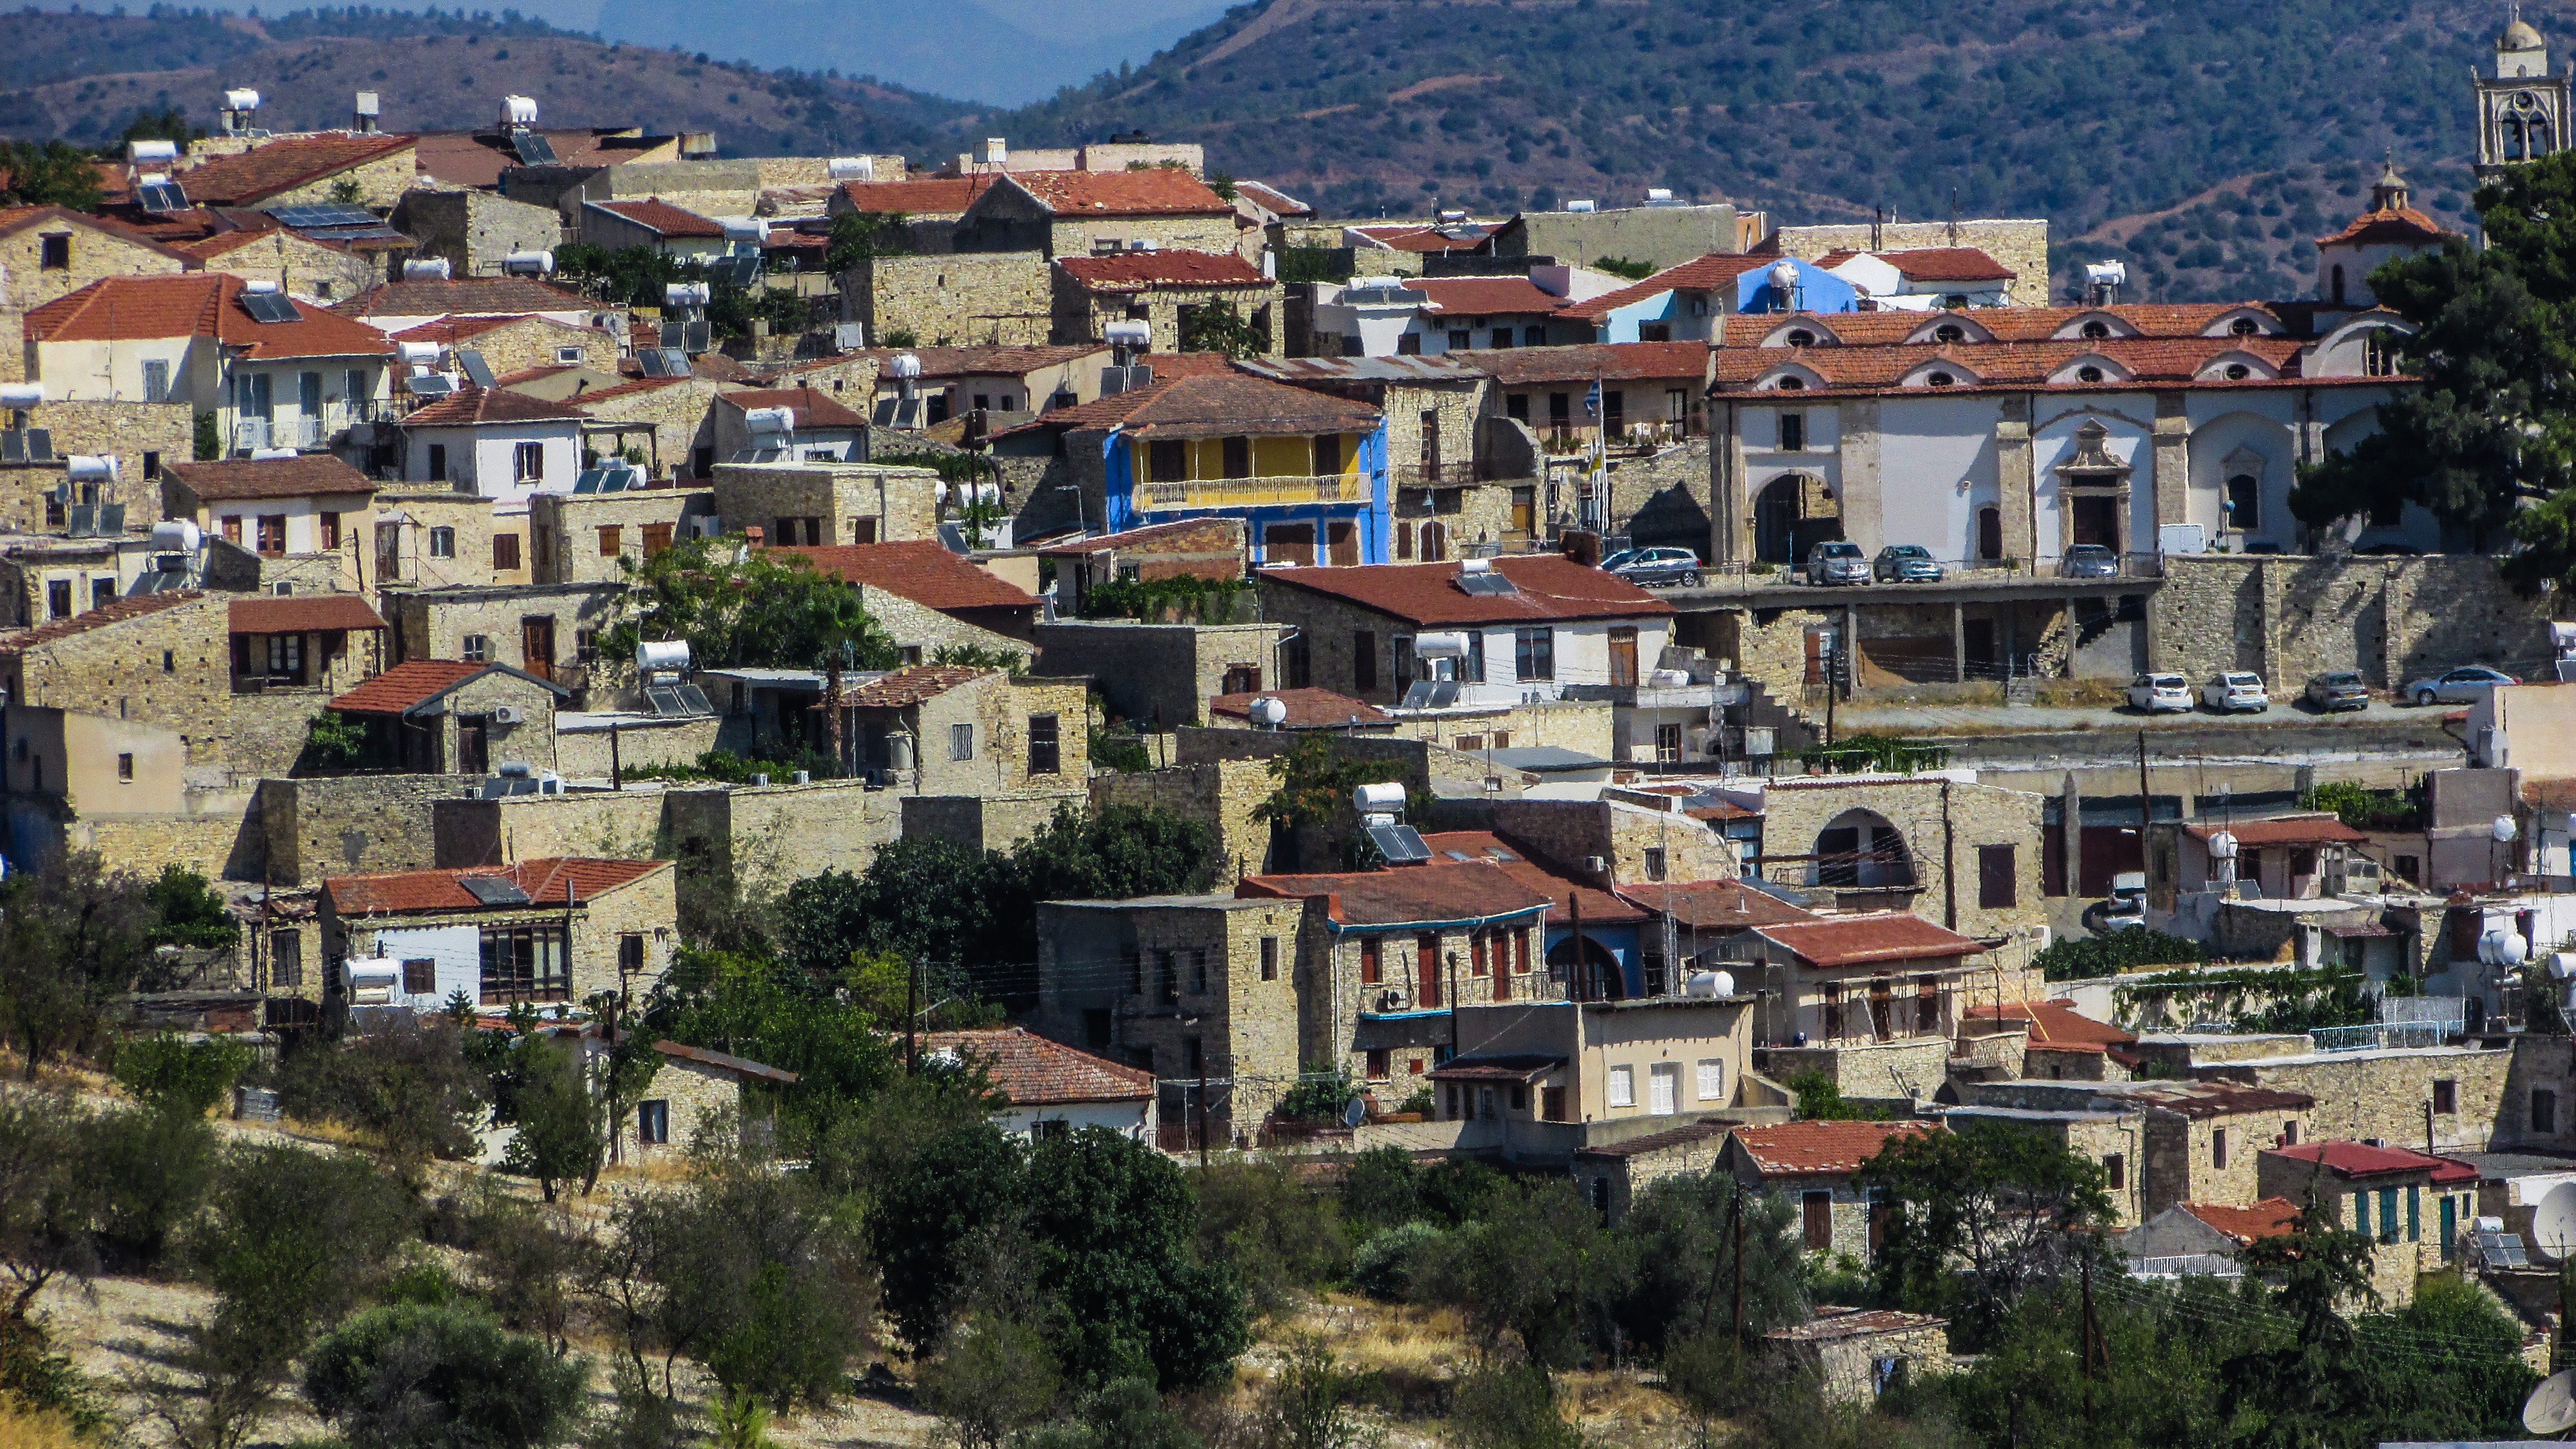
architecture, photography, town, city, cityscape, panorama, travel, village, suburb, europe, mediterranean, property, tourism, estate, traditional, cyprus, neighbourhood, bird's eye view, aerial photography, lefkara, residential area, geographical feature, human settlement